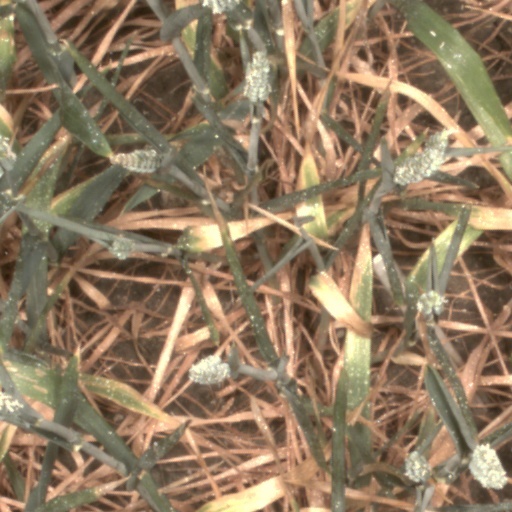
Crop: wheat